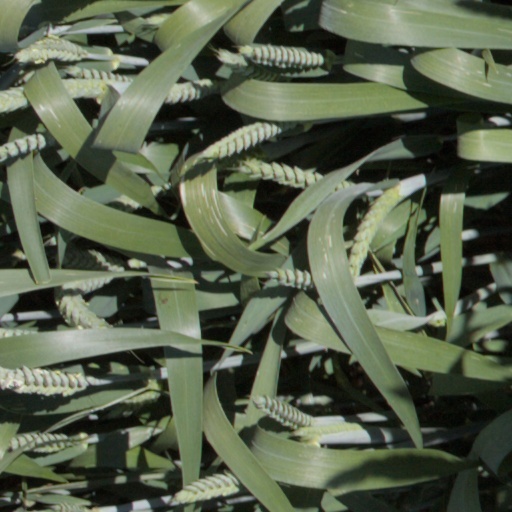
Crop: wheat